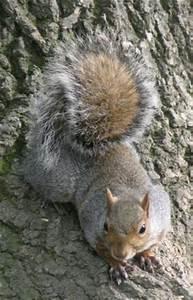
squirrel